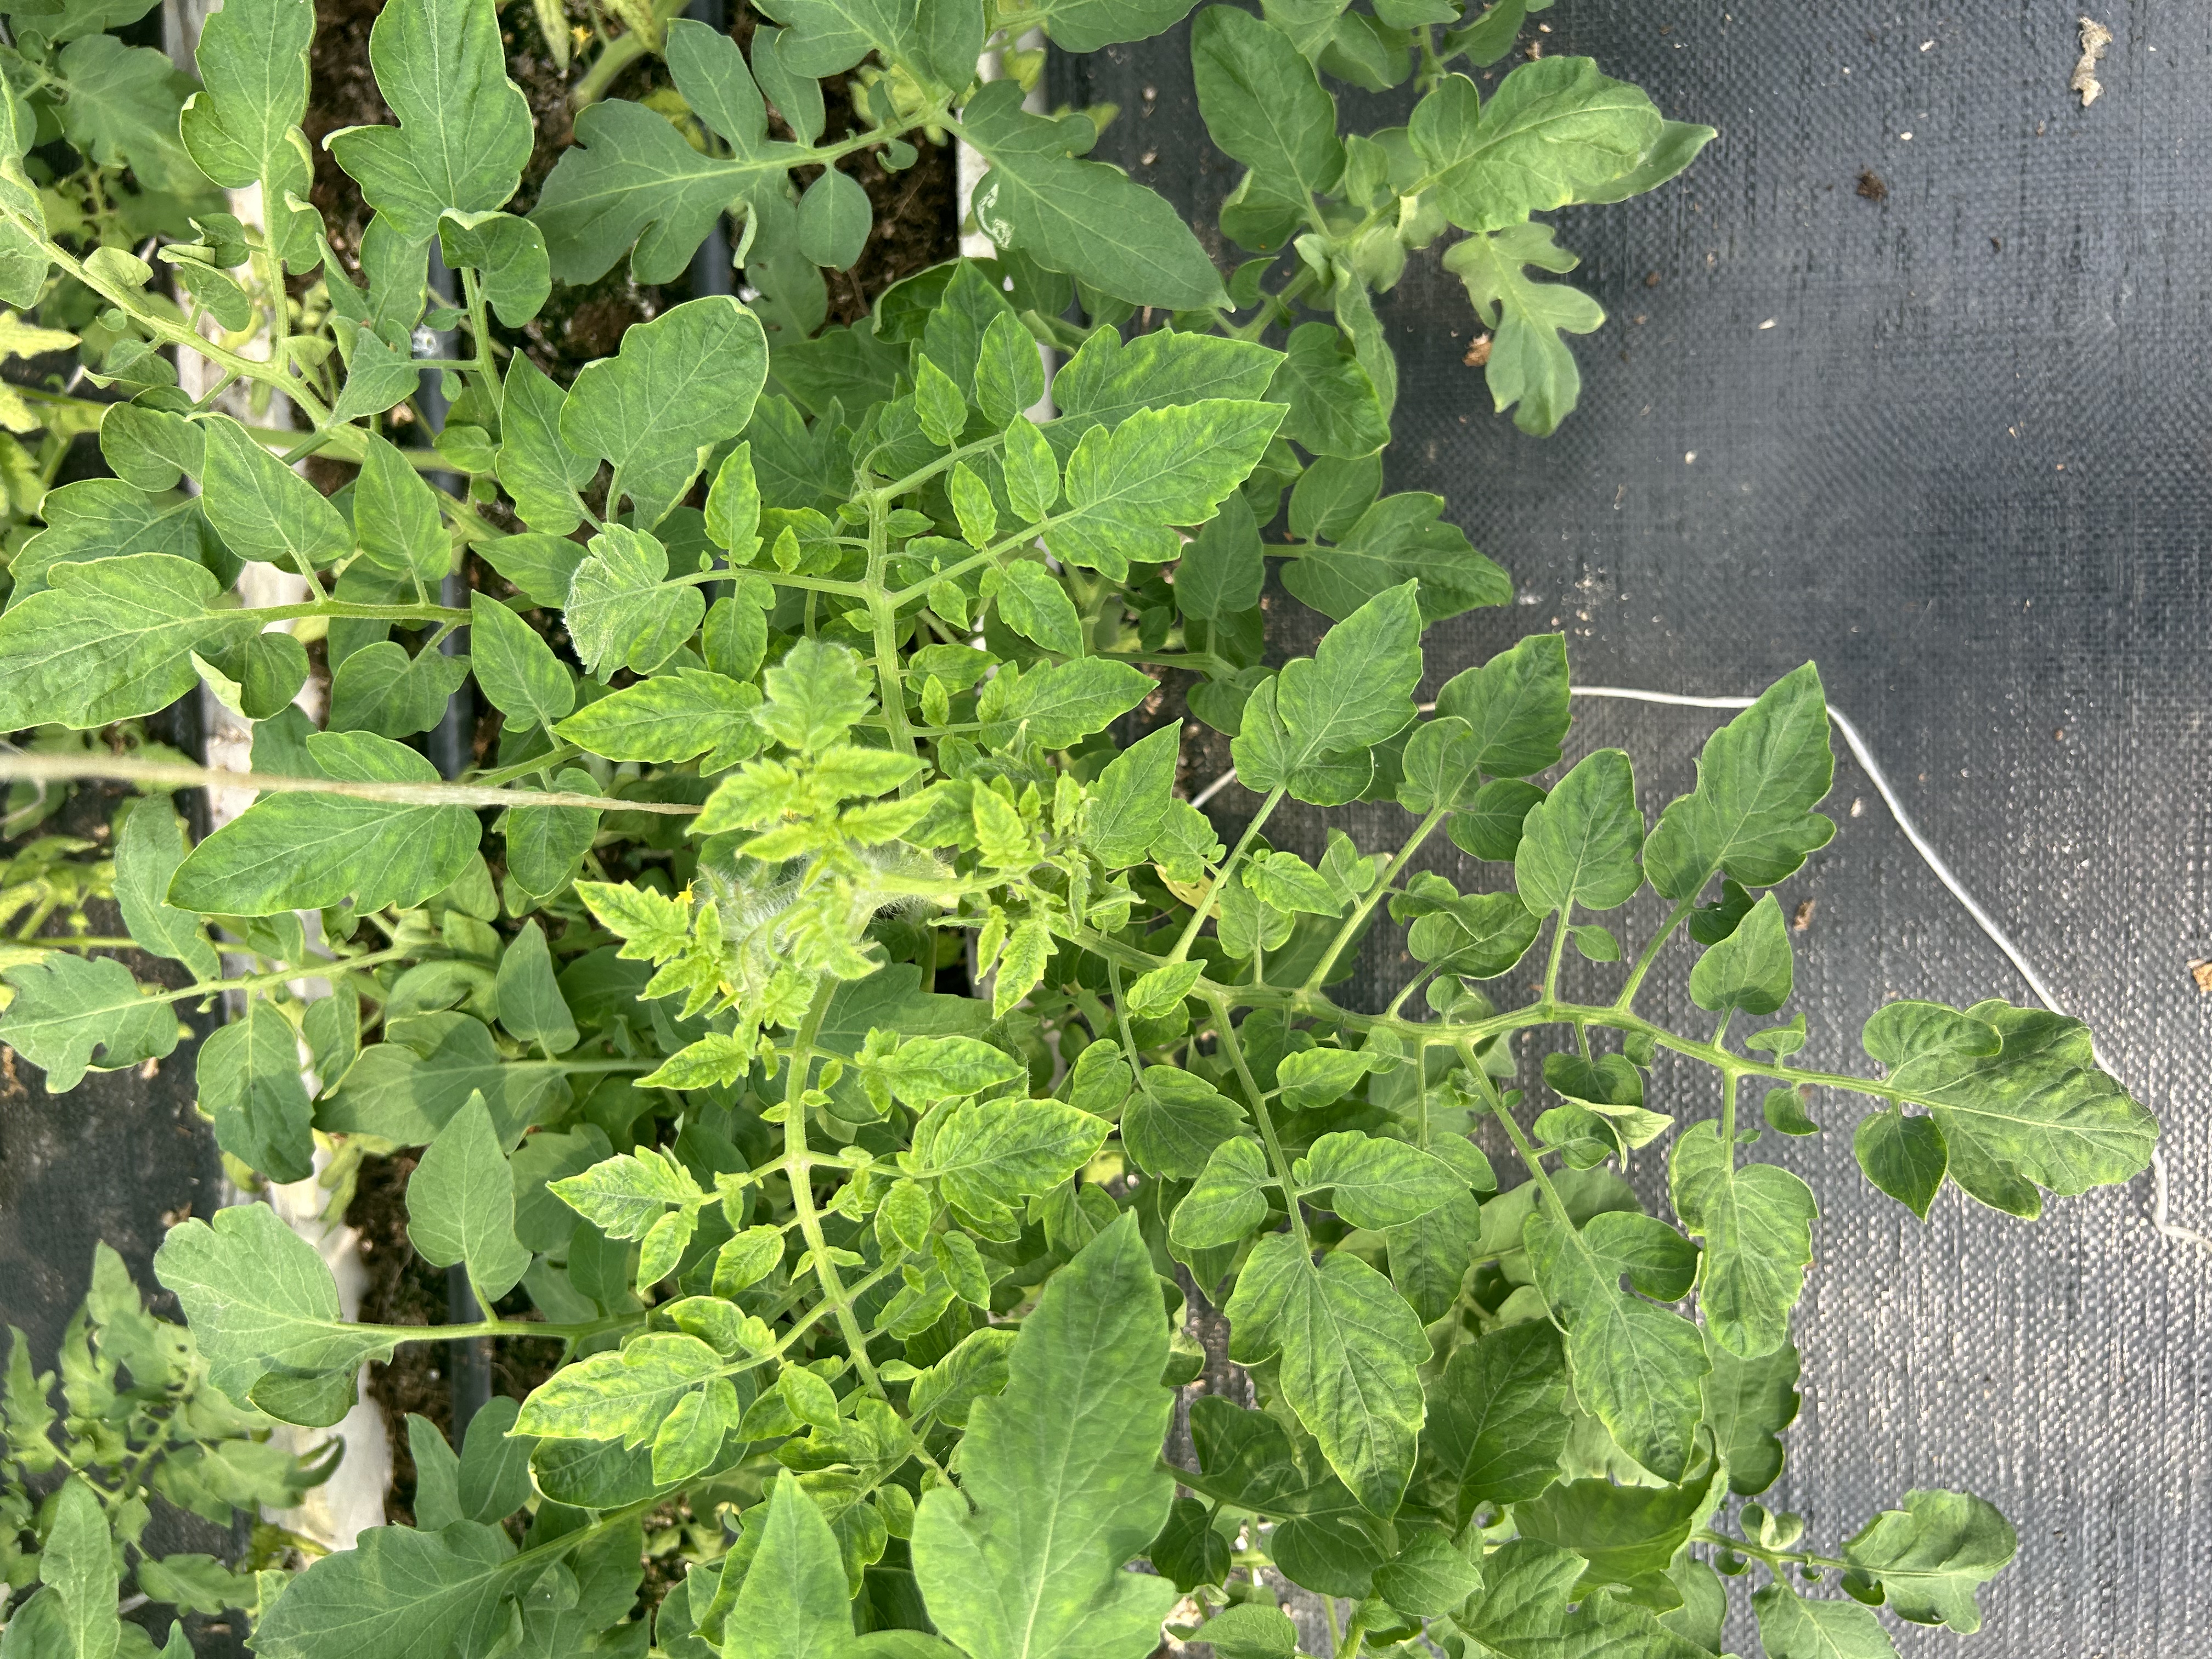
Disease: Viral